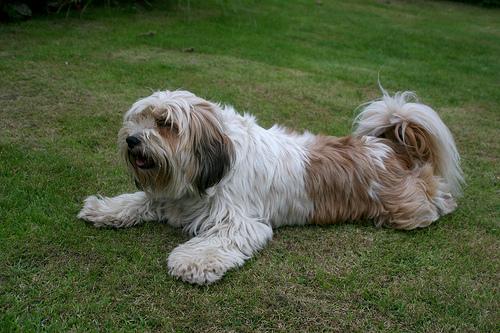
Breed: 203-n000021-Tibetan_terrier